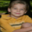
Label: boy